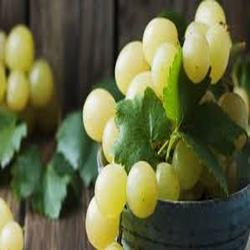
Label: Grapes